Undine (medical)

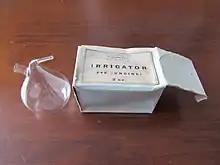
An undine with its original box

An undine is an ophthalmic irrigation device which was used to trickle a cleansing liquid over the conjunctival surface while controlling the flow with the thumb or finger over the filling hole. It has now been superseded by more modern equipment.